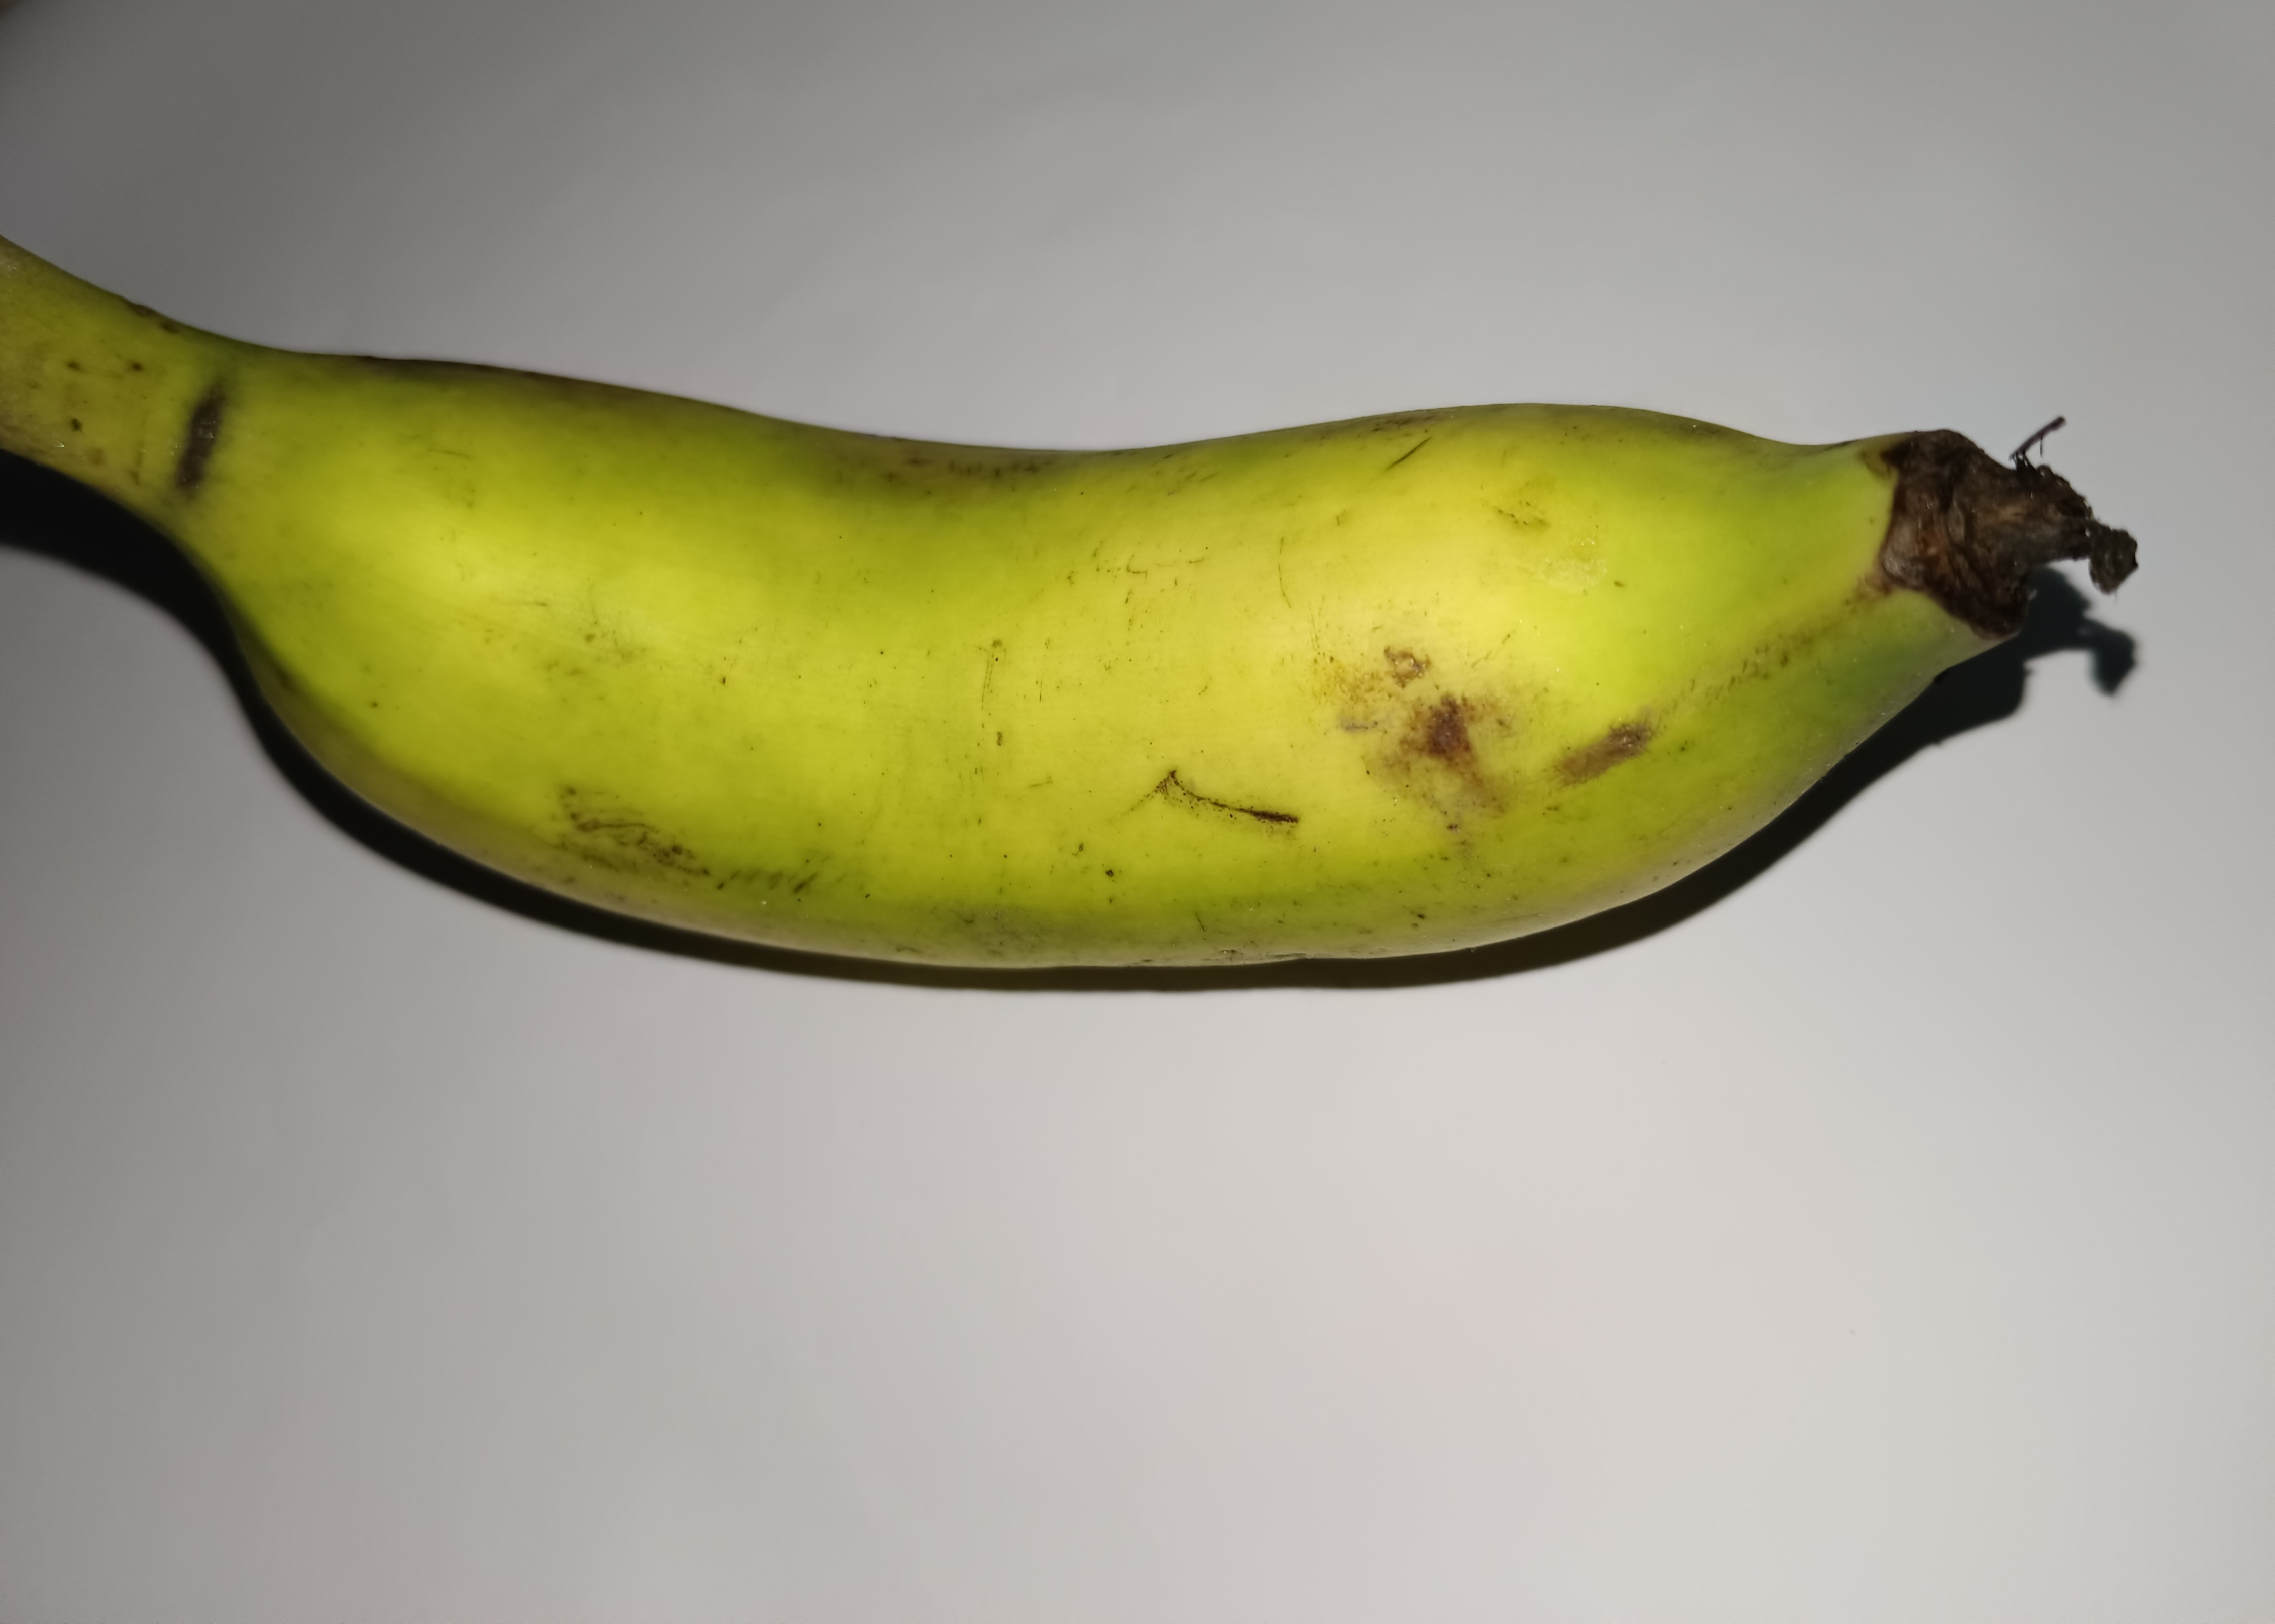
Banana variety: Shobri